Matane

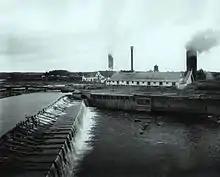
Lumber mill of Price Company, Matane, circa 1914

In 1603, Samuel de Champlain visited the area and considered the location as "pleasant enough". In 1616 merchants known as the Rochelais from La Rochelle were the first Europeans to spend the winter. Matane was used as a trading post for the Rochelais who were exchanging European goods for furs with the Mi'kmaq people. In 1672, the land on both sides of the Matane River was granted as a seignory to Mathieu D'Amours, which led to the first settlements shortly after. The Mi'kmaq people lived there until 1845.